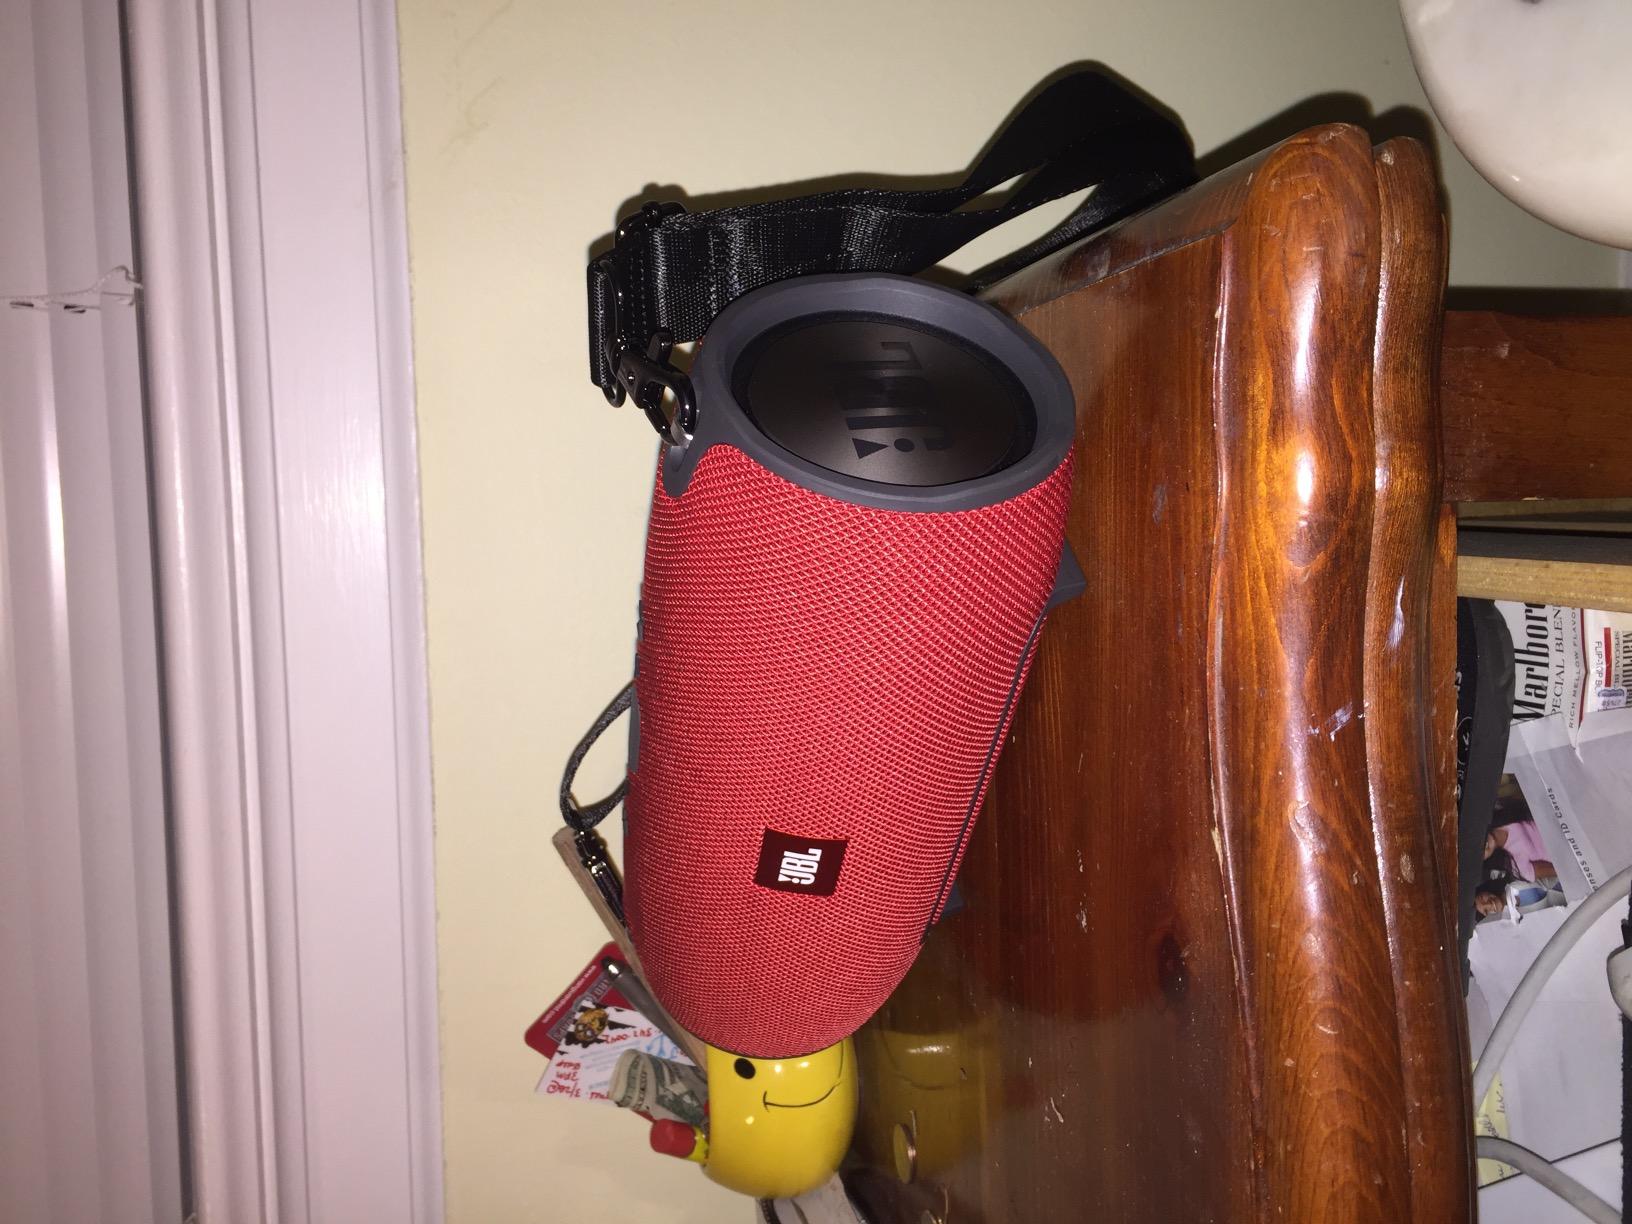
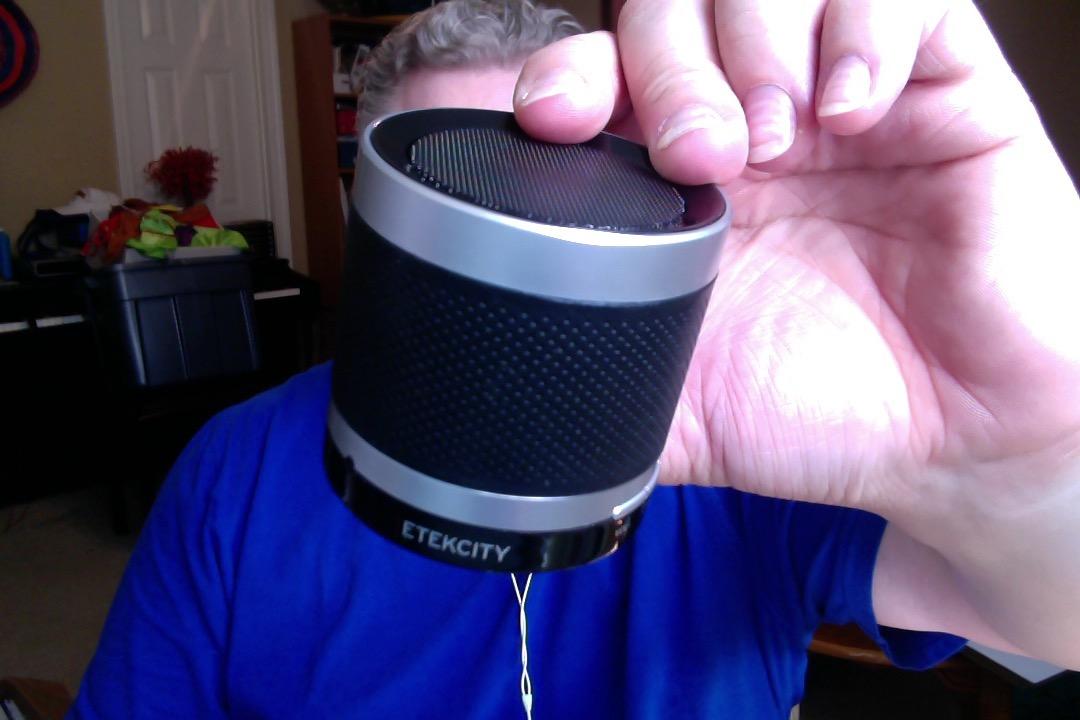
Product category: speaker
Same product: no